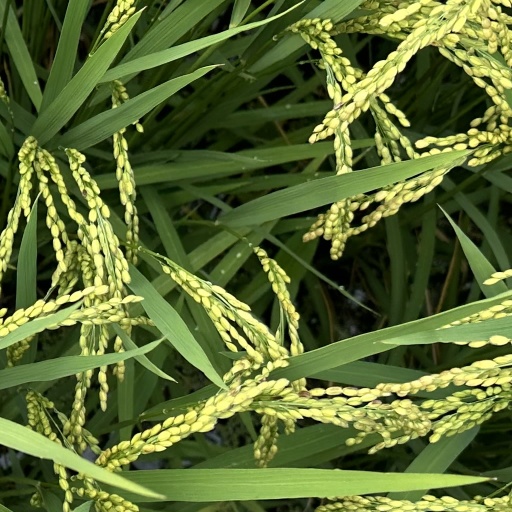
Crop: rice